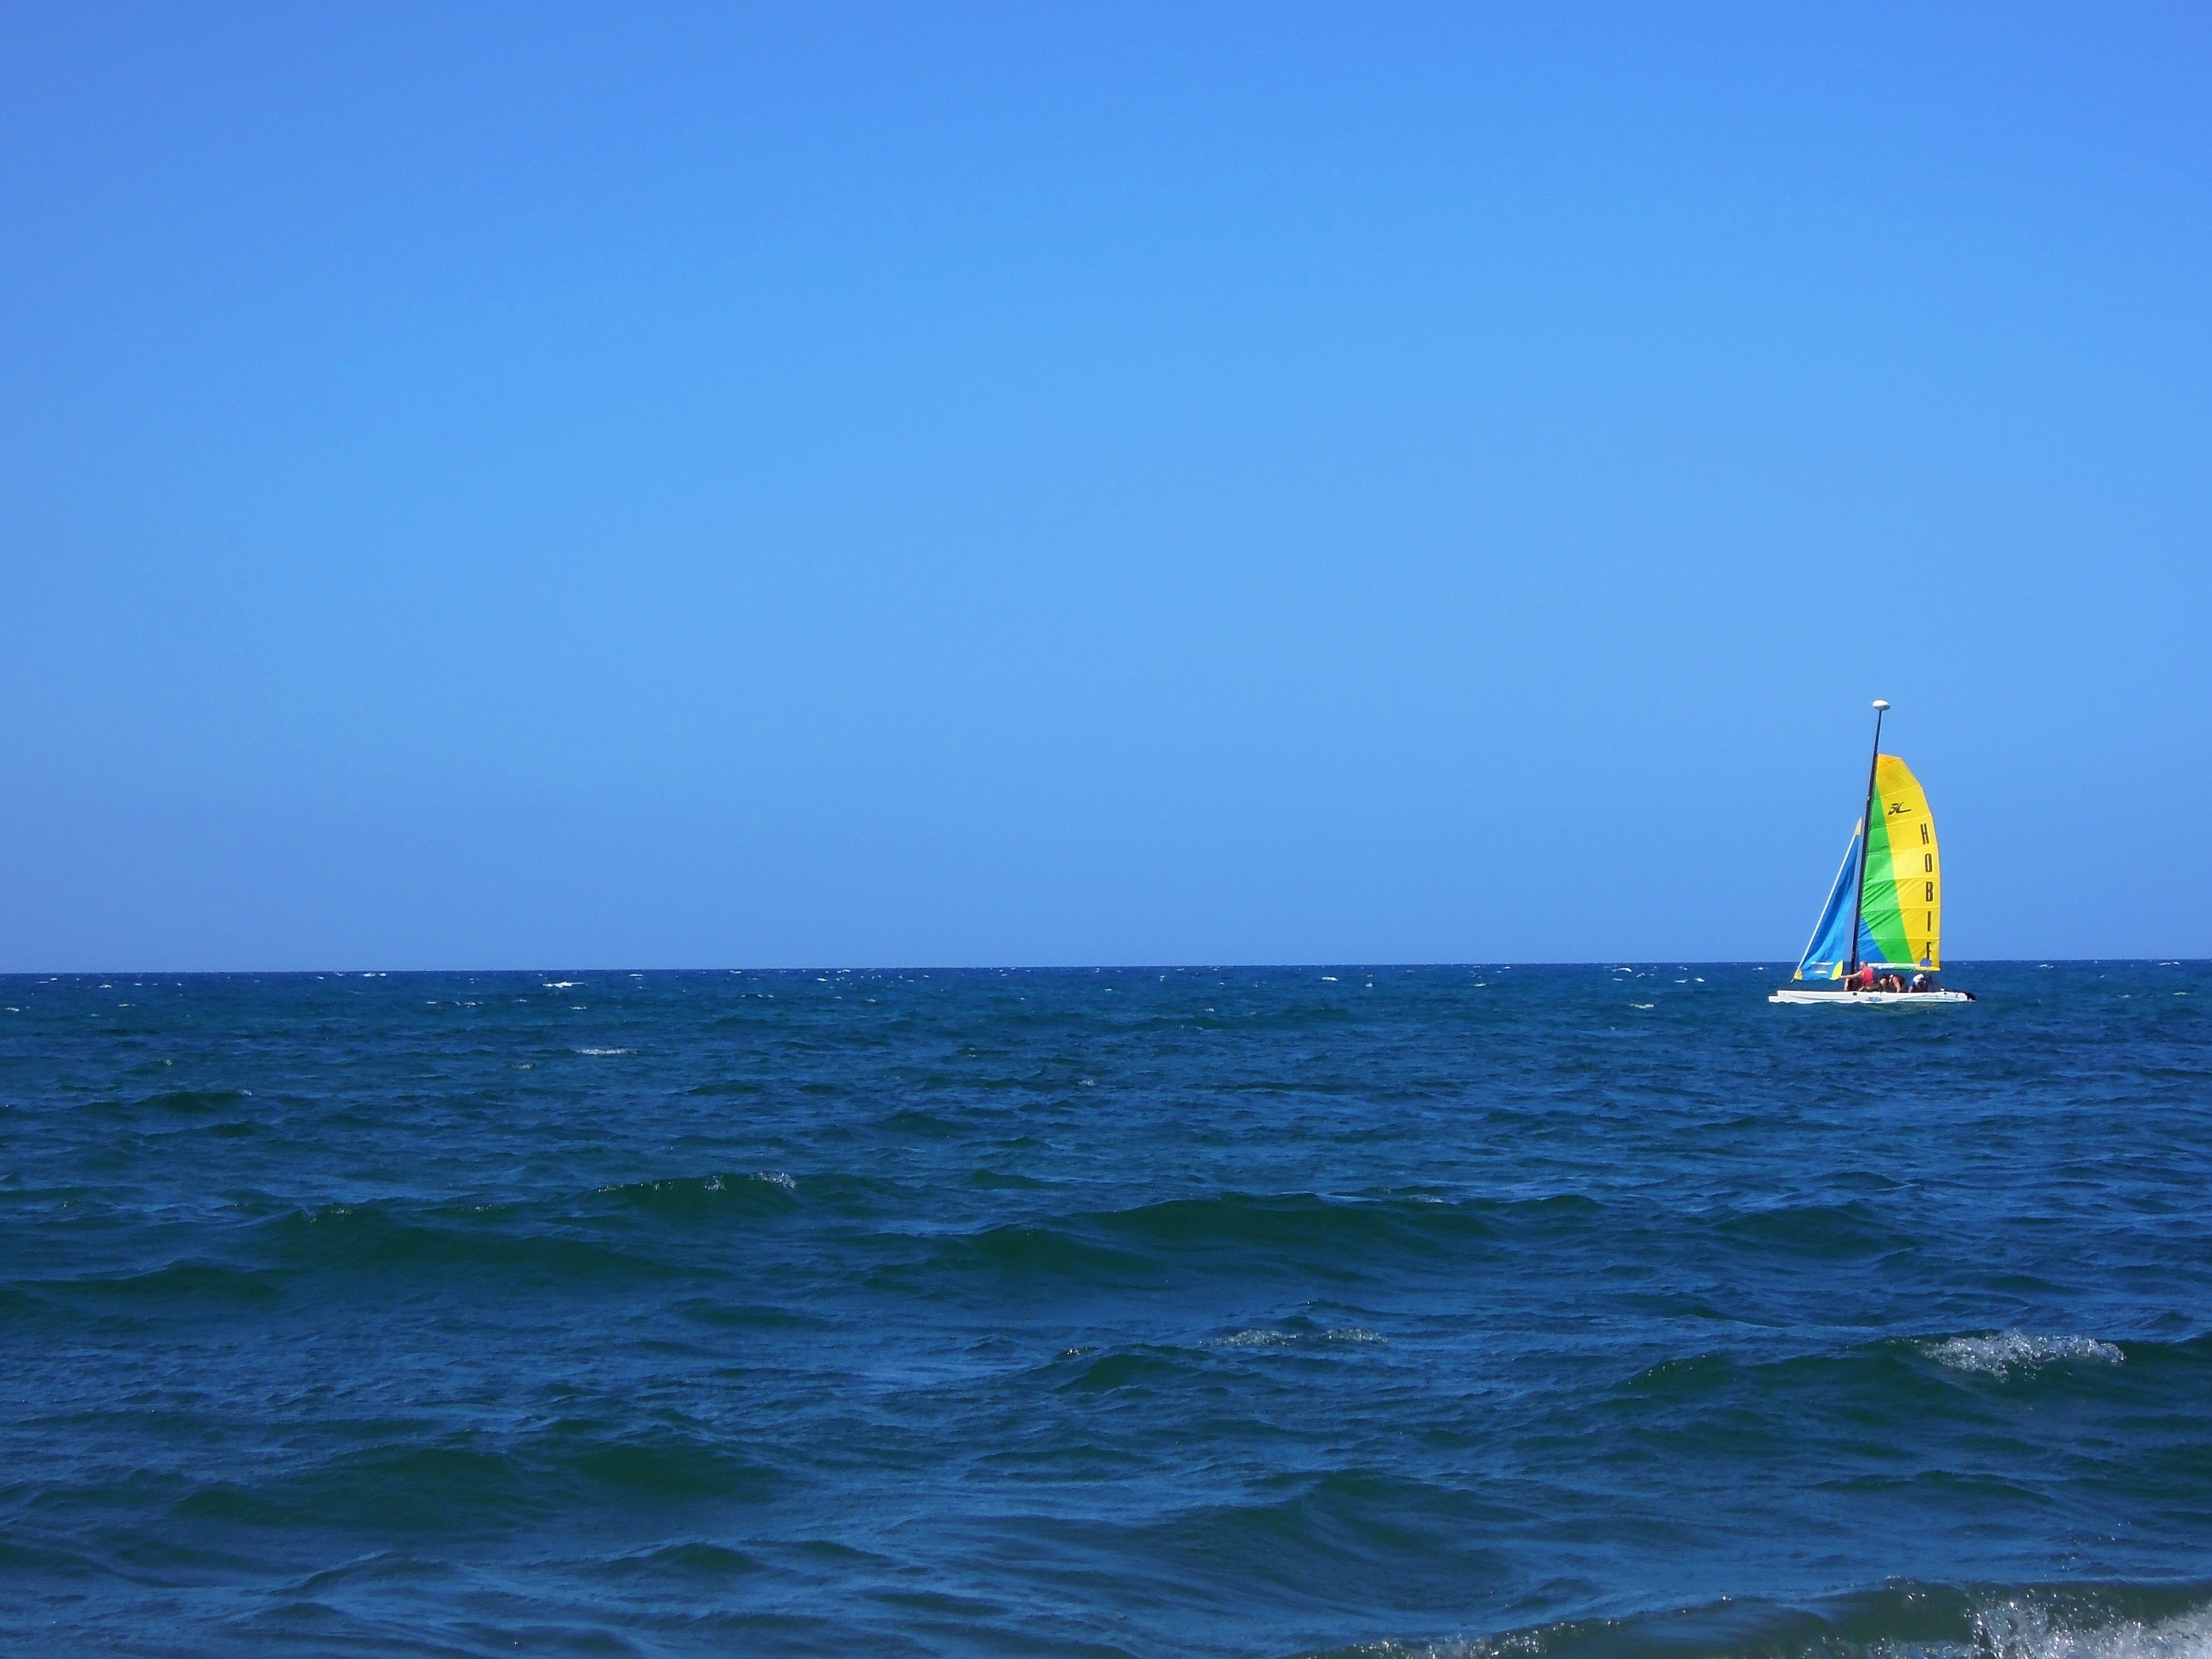
beach, sea, coast, water, ocean, horizon, boat, shore, wave, wind, greek, vehicle, sailing, bay, blue, sailboat, sail, cape, at sea, mediterranean sea, crete island, maleme, sail board, wind wave